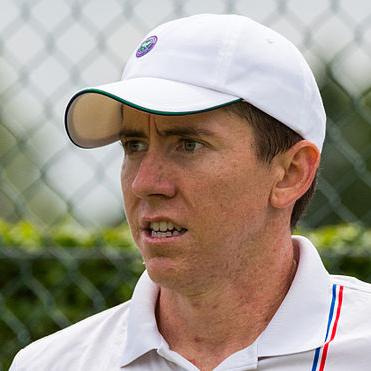
Age: 25